Hypochilus thorelli

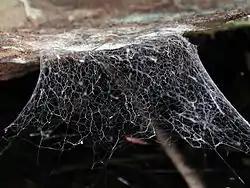
Web of an undetermined species of "Hypochilus" in its 'normal' orientation

Like other members of the family, "Hypochilus thorelli" makes a "lampshade-shaped" web. The web is usually fixed to the underside of an overhang, or sometimes on a vertical surface. The spider first makes a circular "mat" of silk and then uses this as the top of a cylindrical web that widens downwards and is open at the bottom like a lampshade. The web is held taut by threads of silk connecting it to the substrate below. The stickiness of the web is created by extremely fine strands of cribellate silk, not by glue. The spider rests at the top of the web, with its long legs outstretched and touching the edges of the cylinder. In one series of observations, prey caught in the web was roughly equally divided between flying insects (e.g. crane flies) and crawling arthropods (e.g. harvestmen, ants). Prey are killed by biting and are not wrapped in silk before being consumed.